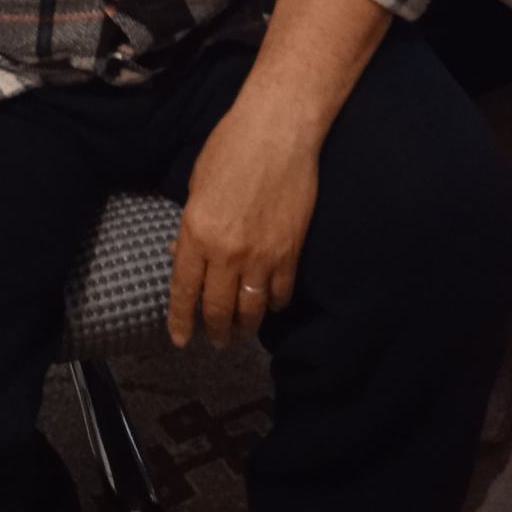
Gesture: no_gesture